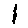
Label: 1